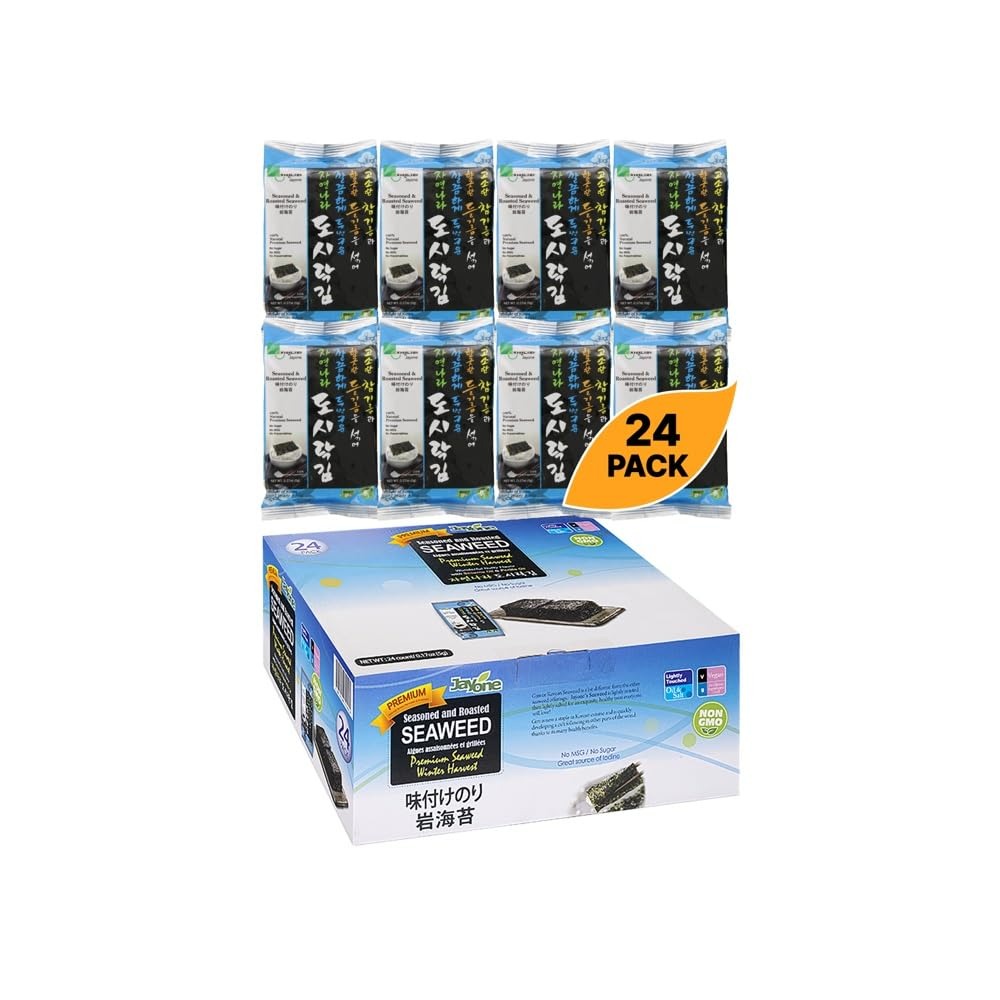
Item Name: Jayone Seaweed, Roasted and Lightly Salted, 0.17 Ounce (Pack of 24),Nutty flavor
Bullet Point 1: 100% Natural, Non-GMO, Gluten-Free, Vegan
Bullet Point 2: Contains DV of Iodine
Bullet Point 3: Perfect to take in lunch boxes or snack to go
Bullet Point 4: Only 30 calories per pack!
Value: 4.08
Unit: Ounce

Price: 7.98